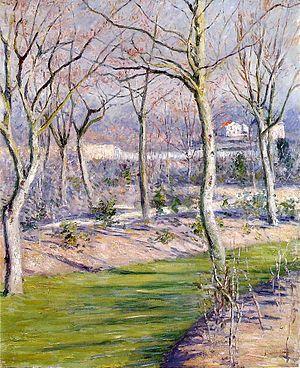
Le jardin du Petit Gennevilliers en hiver (1894) collection privée. 日本語: プティ・ジャンヌヴィリエの庭、冬（1894）.
Gustave Caillebotte, né à Paris le 19 août 1848 et mort à Gennevilliers le 21 février 1894, est un peintre français, collectionneur, mécène et organisateur des expositions impressionnistes de 1877, 1879, 1880 et 1882.